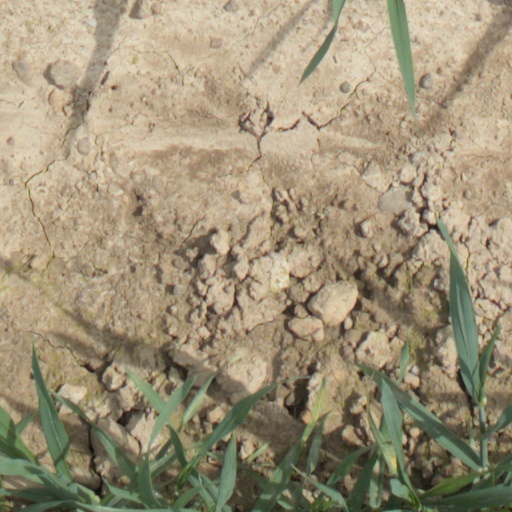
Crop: wheat